Kad Merad

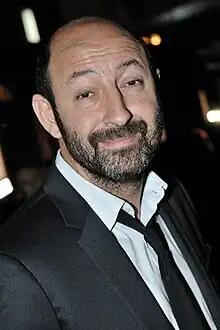
Kad Merad at the premiere of "Le Petit Nicolas" in 2009

Kad Merad was born in Sidi Bel Abbès, Algeria, on 27 March 1964 to an Algerian father and a French mother.